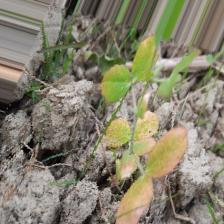
Label: Lentil Rust